Economy of Hungary

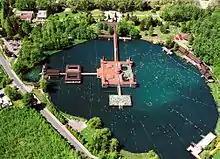
Medicinal bath in Hévíz

In European terms, Hungary's underground water reserve is one of the largest. Hence the country is rich in brooks and hot springs as well as medicinal springs and spas; as of 2003, there are 1250 springs that provide water warmer than 30 °C. 90% of Hungary's drinking water is mostly retrieved from such sources.